Medieval and early modern Africa

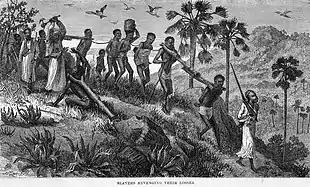
Arab slave traders and their captives along the Ruvuma River in Mozambique along the Swahili coast.

The Khoisan lived in the southwestern Cape Province, where winter rainfall is plentiful. Earlier Khoisan populations were absorbed by Bantu peoples, such as the Sotho and Nguni, but the Bantu expansion stopped at the region with winter rainfall. Some Bantu languages have incorporated the click consonant of the Khoisan languages. The Khoisan traded with their Bantu neighbors, providing cattle, sheep, and hunted items. In return, their Bantu speaking neighbors traded copper, iron, and tobacco.